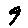
Label: 9